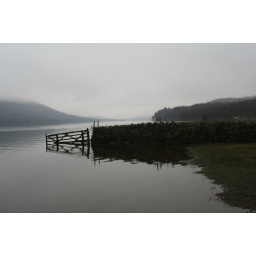
Coniston Water with wall ending in water